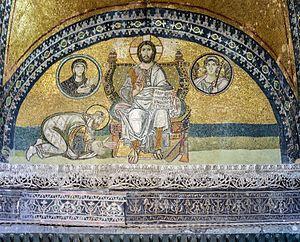
Mosaïque de la Porte impériale de l'ancienne basilique Sainte-Sophie de Constantinople (Istanbul, Turquie). L'empereur Léon VI le Sage se prosterne devant le Christ Pantocrator. Dans les médaillons, à la gauche du Christ, l'archange Gabriel